Andreas Cederholm

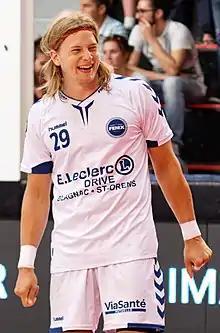
Cederholm in 2017

Andreas Cederholm (born 4 May 1880) is a Swedish handball player for IFK Kristianstad and the Swedish national team.